Wildlife of Tanzania

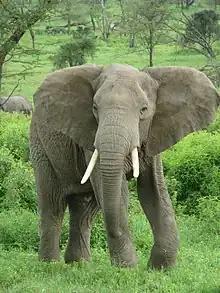
African bush elephant ("Loxodonta africana") in Tanzania

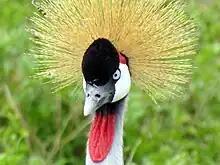
Grey crowned crane ("Balearica regulorum"), a vulnerable species found in wetland-grassland habitats in Tanzania

Serengeti National Park is the oldest and most popular national park which was established in 1951, with an area of located entirely in Mara Region. The habitat, bounded by Kenya and bordered by Lake Victoria on the west, is characterized by vast plains, savannah, wooded hills, large termite mounds, rivers, and acacia woodlands. The spectacular wildlife witnessed in the park generally refers to the great wildebeest migration where a million wildebeests chase green lands across the rolling plains of Serengeti in Tanzania and Masai Mara in Kenya. Sometimes they are seen in long columns migrating across the rivers to the north, over a distance of , after spending three weeks of mating and giving birth to 8000 calves daily. This migration and life cycle creation is an annual feature witnessed in the park. This migration is in unison with 200,000 zebra and 300,000 Thomson's gazelle in search of grazing pastures, aptly described as "six million hooves pound the open plains". Other mammals seen here are buffaloes, elephants, giraffe, large number of elands, topis, kongonis, impalas, and Grant's gazelles. The predators inhabiting the park are lions, leopards, jackals, spotted hyenas, rock hyrax and serval cats. Reptiles include agama lizards and crocodiles. Bird species recorded are more than 500, which include ostrich and secretary bird. 100 varieties of dung beetle are also reported.